Tournedos Rossini

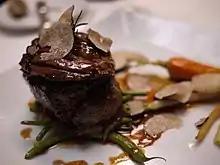

Tournedos Rossini is a French steak dish consisting of beef tournedos (filet mignon), pan-fried in butter, served on a crouton, and topped with a slice of fresh foie gras briefly pan-fried at the last minute. The dish is garnished with slices of black truffle and finished with "", a Madeira-based sauce.